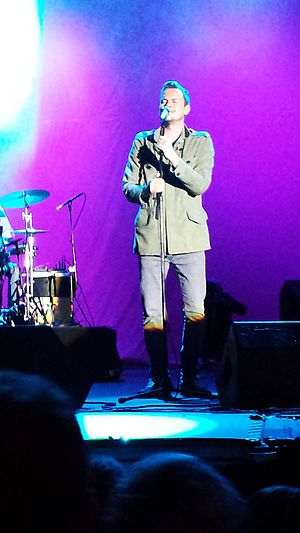
Peter Sommer
Peter Sommer på Smukfest 2013
Peter Sommer optræder på Rytmehans-scenen på Smukfest.
Peter Sommer Christensen er en prisbelønnet dansk sanger og sangskriver. Han er født i Aarhus og opvokset i Skanderborg.